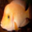
Label: aquarium_fish